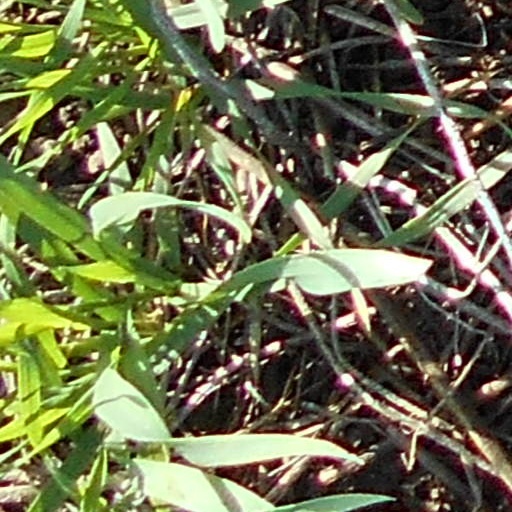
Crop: wheat